Chaenactis fremontii

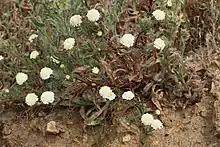
"Chaenactis fremontii" with "Amsinckia tessellata", western Antelope Valley, California

"Chaenactis fremontii" may branch to extend many tall, almost naked stems. The sparse leaves are somewhat fleshy, long and pointed. Atop each erect stem is an inflorescence bearing usually one but sometimes more flower heads, each with plentiful, densely packed disc florets. There may be very large ray florets around the edge of the discoid head. The flowers are white or very light pink.